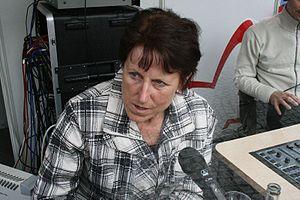
Les records d'Europe du 800 mètres sont actuellement détenus par la Danois Wilson Kipketer, crédité de 1 min 41 s 11 le 24 août 1997 à Cologne, et par la Tchèque Jarmila Kratochvílová avec le temps de 1 min 53 s 28, établi le 26 juillet 1983 à Munich.
Jarmila Kratochvílová, née le 26 janvier 1951 à Golčův Jeníkov, est une athlète tchèque, spécialiste du sprint et des courses de demi-fond.
Les records du monde du 800 mètres sont actuellement détenus par le Kényan David Rudisha avec le temps de 1 min 40 s 91, établi le 9 août 2012 en finale des Jeux olympiques de Londres au Royaume-Uni, et par la Tchèque Jarmila Kratochvílová, créditée de 1 min 53 s 28 le 26 juillet 1983 à Munich, en Allemagne de l'Ouest.